Linggadjati Agreement

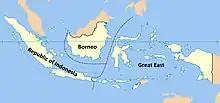
The form of the federal United States of Indonesia agreed at Linggadjati

On 3 July 1946, a new Dutch government (Cabinet-Beel) was formed, and this government established a Commission-General to set up a new political structure for the Dutch East Indies. This four-member commission, headed by former Dutch Prime Minister Willem Schermerhorn traveled to Jakarta to negotiate with the republican delegation and arrived in Indonesia on 14 September. These negotiations with the Indonesian authorities began on 7 October 1946 and a ceasefire in Java and Sumatra was agreed to and signed on 14 October. Recognizing their still weakened position following World War II, the Netherlands was more prepared to negotiate with the republic than they were later in the Indonesian National Revolution. In November, the negotiations then moved to Cirebon from where it was easier to communicate with Sukarno and Hatta.